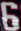
Number: 6